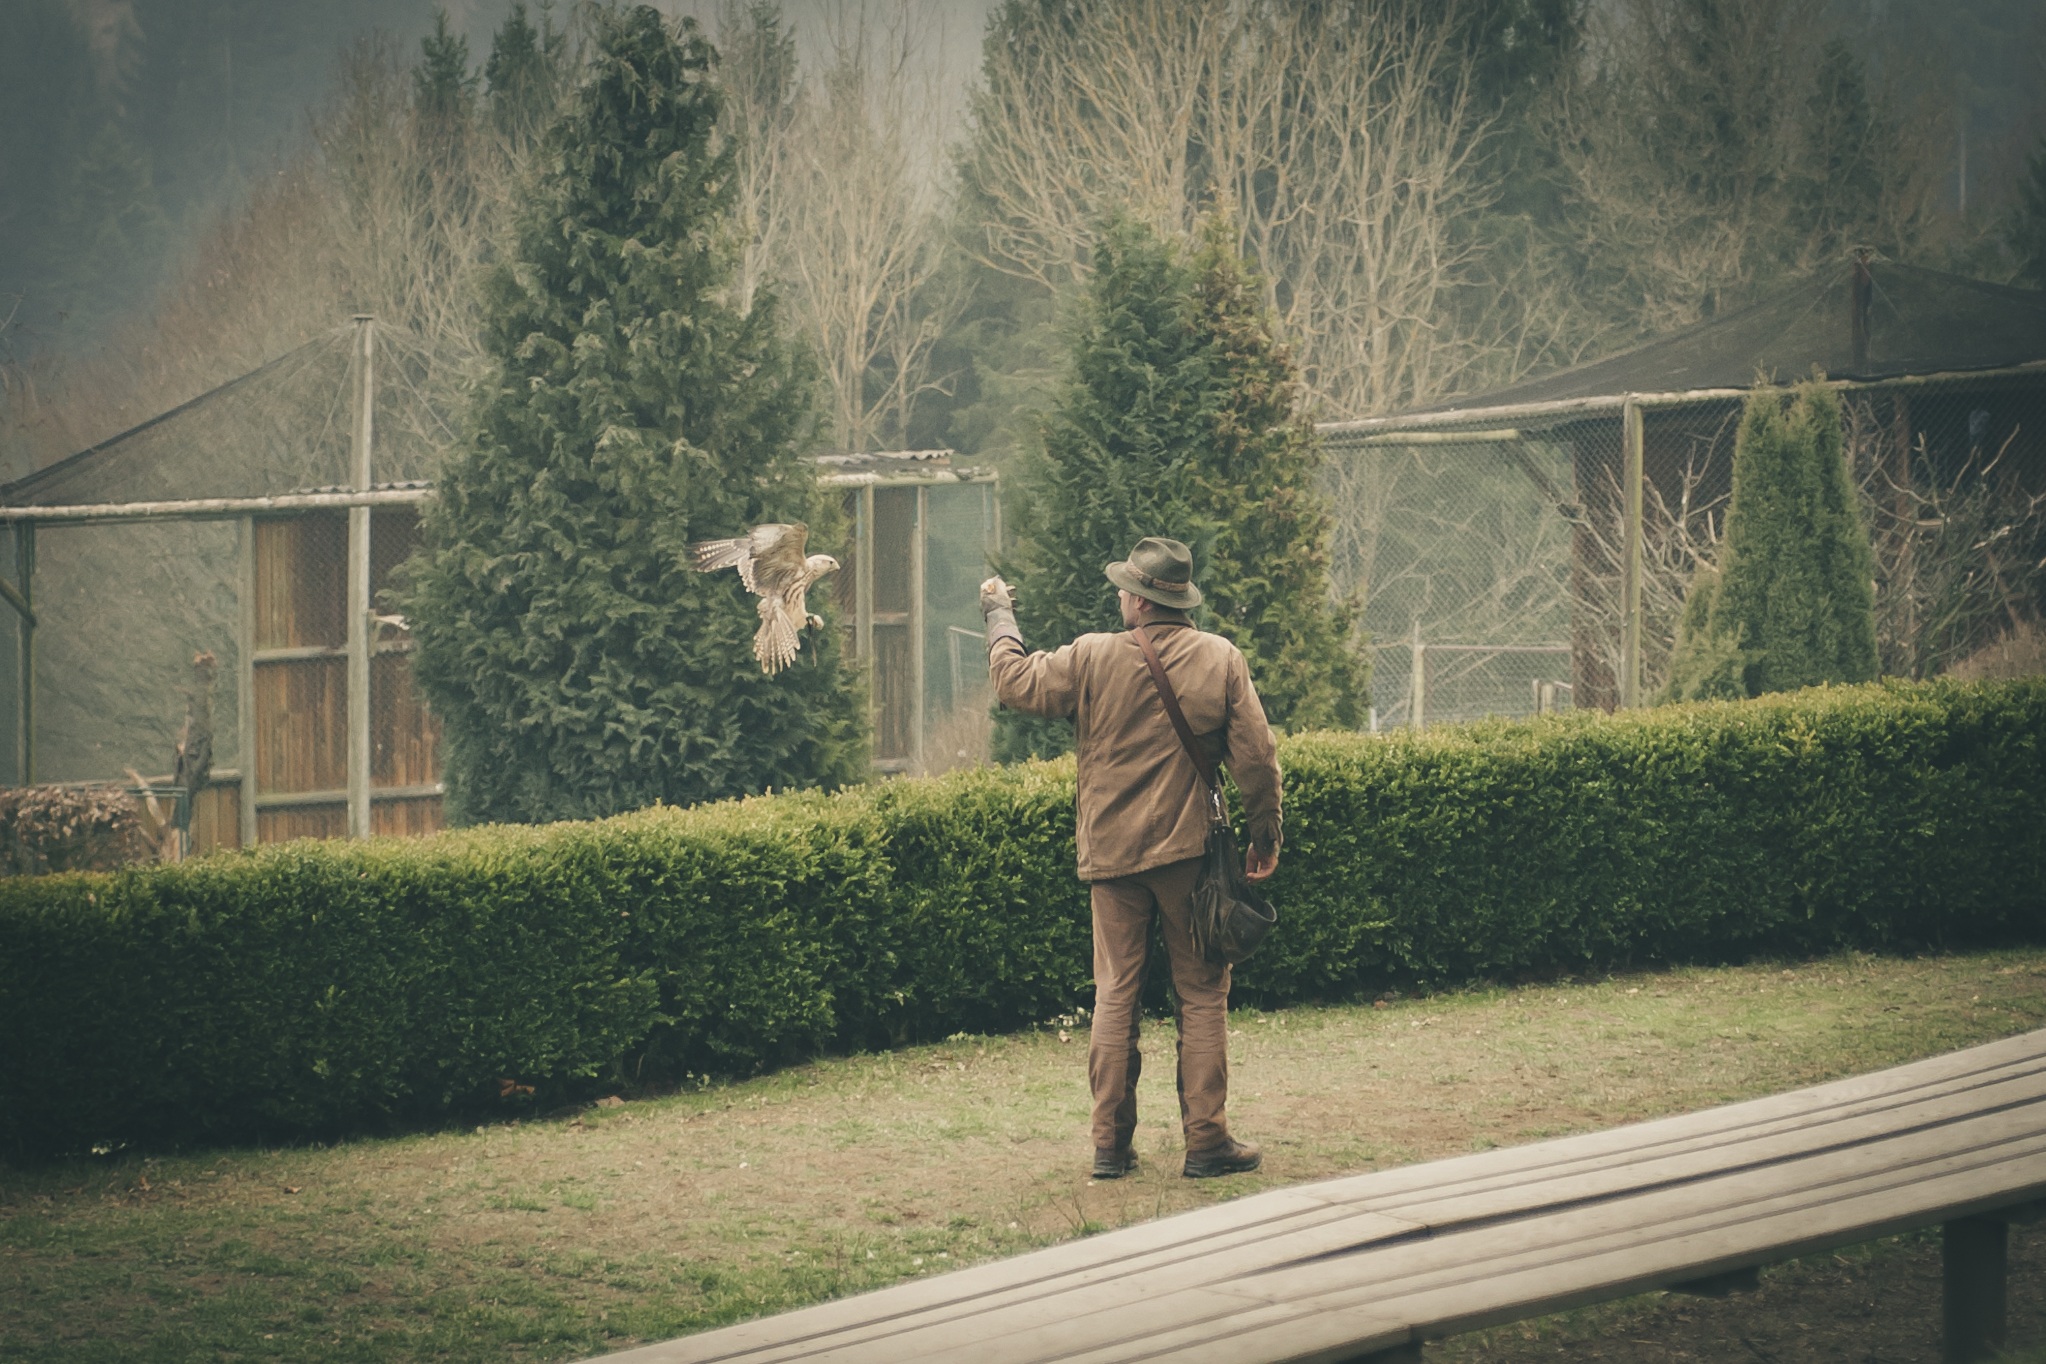
tree, bird, sky, road, morning, animal, fly, spring, green, raptor, bird of prey, photograph, hunt, bill, hunting, hunter, falkner, falcon, chase, raptors, tracking, falconry, rural area, griffin, birds of prey show